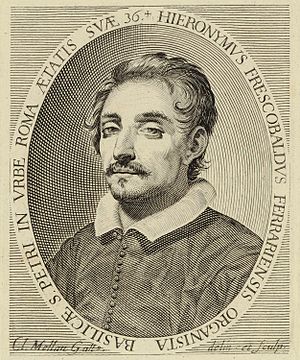
Girolamo Frescobaldi
Girolamo Frescobaldi var en italiensk komponist. Han var en af sin tids største organister, og repræsenterede som komponist højdepunktet i 1500- og 1600-tallets orgel- og klavermusik.